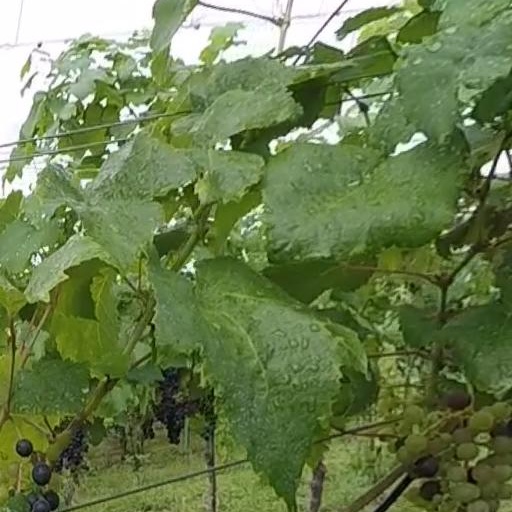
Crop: grape